Orson Welles discography

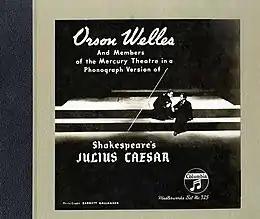
Mercury Theatre original cast recording for "Caesar" (Columbia Masterworks Records M-325, 1939)

This is a comprehensive list of all of the commercially released recordings made by Orson Welles. Welles is heard on many recordings that were not intended for commercial release and for which he was not compensated.